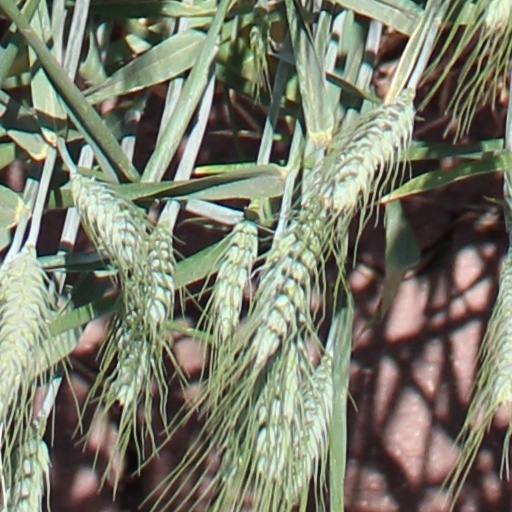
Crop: wheat